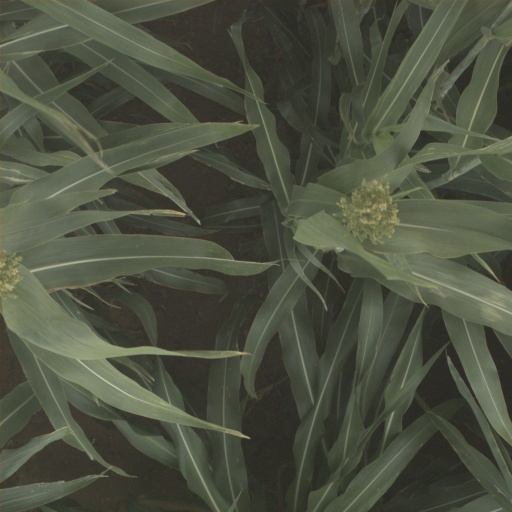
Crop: sorghum